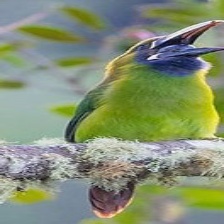
Species: BLUE THROATED TOUCANET
Scientific name: AULACORHYNCHUS CAERULEOGULARIS
ImageNet parent category: toucan